Gordon Persons

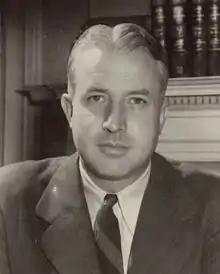
Official campaign portrait, 1950

Seth Gordon Persons (February 5, 1902 – May 29, 1965) was an American Democratic politician who was the 43rd Governor of Alabama from 1951 to 1955. A relative moderate, Persons provided reforms to the state prison system, and limited poll tax reform, while expanding highway spending and creating the state's educational television system. His term was relatively quiet, between the Dixiecrat revolt and the eve of the turbulent civil rights era.